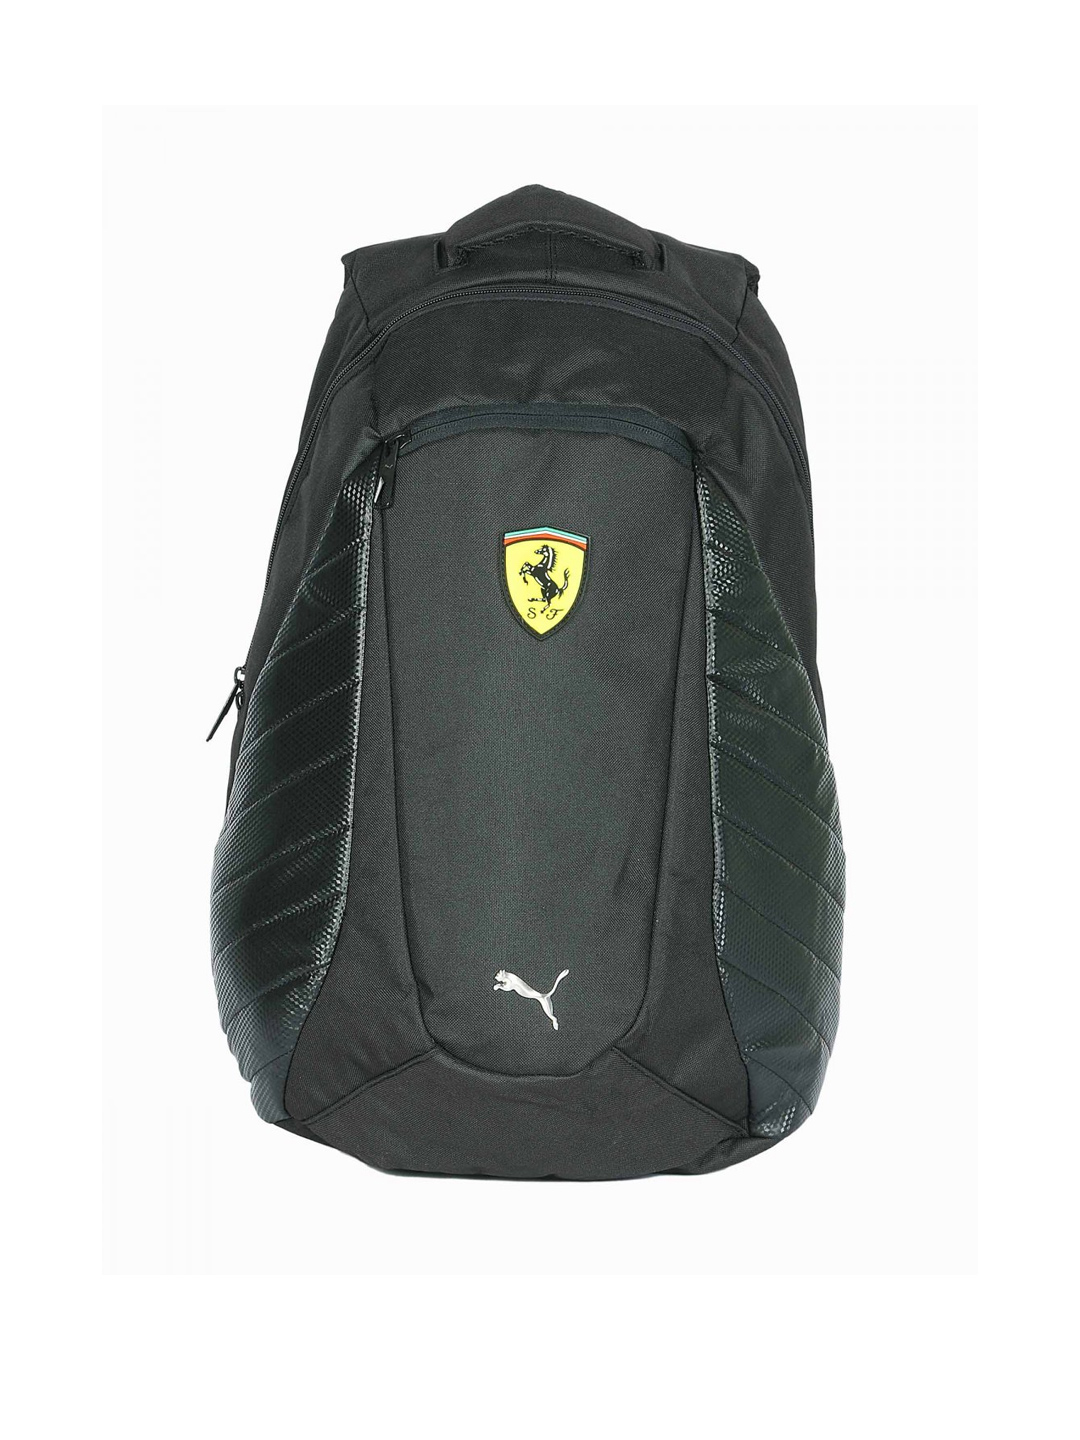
Puma Unisex Ferrari Replica Black Backpacks
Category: Accessories / Bags / Backpacks
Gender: Unisex
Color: Black
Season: Fall 2011
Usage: Casual